Aircraft safety card

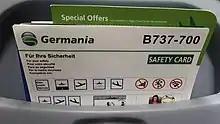
A Germania Airlines safety instruction card for the Boeing 737.

The safety cards are required by airlines on all commercial flights, and are usually located in the seat pocket in front of each passenger, and occasionally on a placard on the back of seats. The safety card provides much more information than passengers receive in the oral pre-flight briefing. Because of that Pre-flight safety demonstrations, either conducted by the flight attendants or through a video presentation, most often instruct passengers to familiarize themselves with the safety cards.